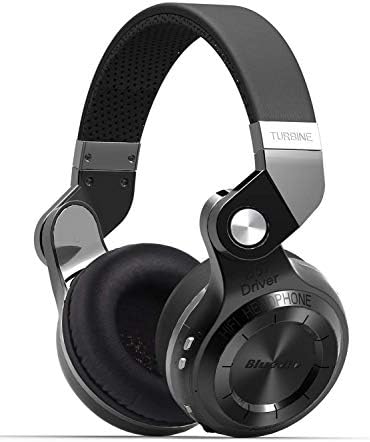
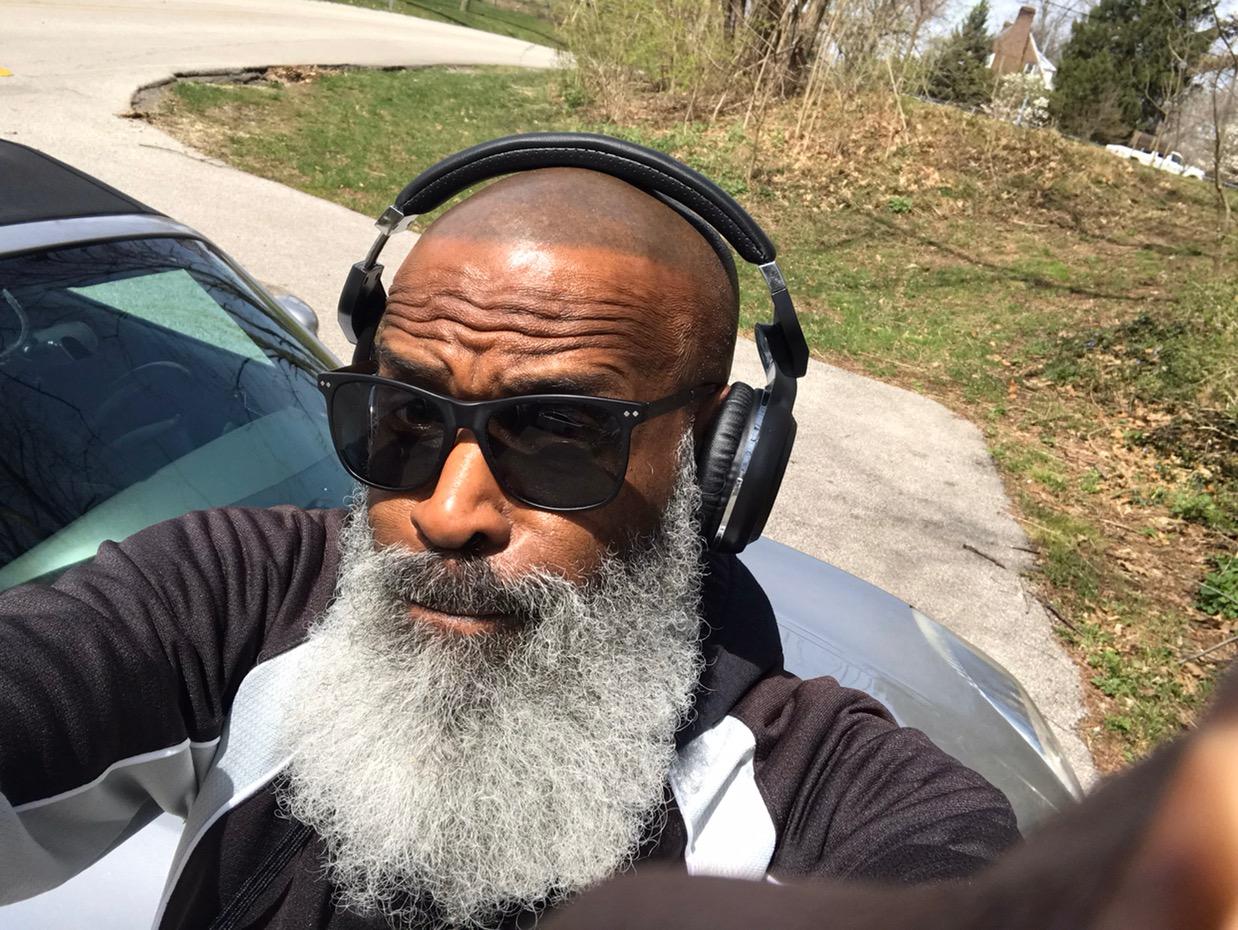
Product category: headphones
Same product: yes